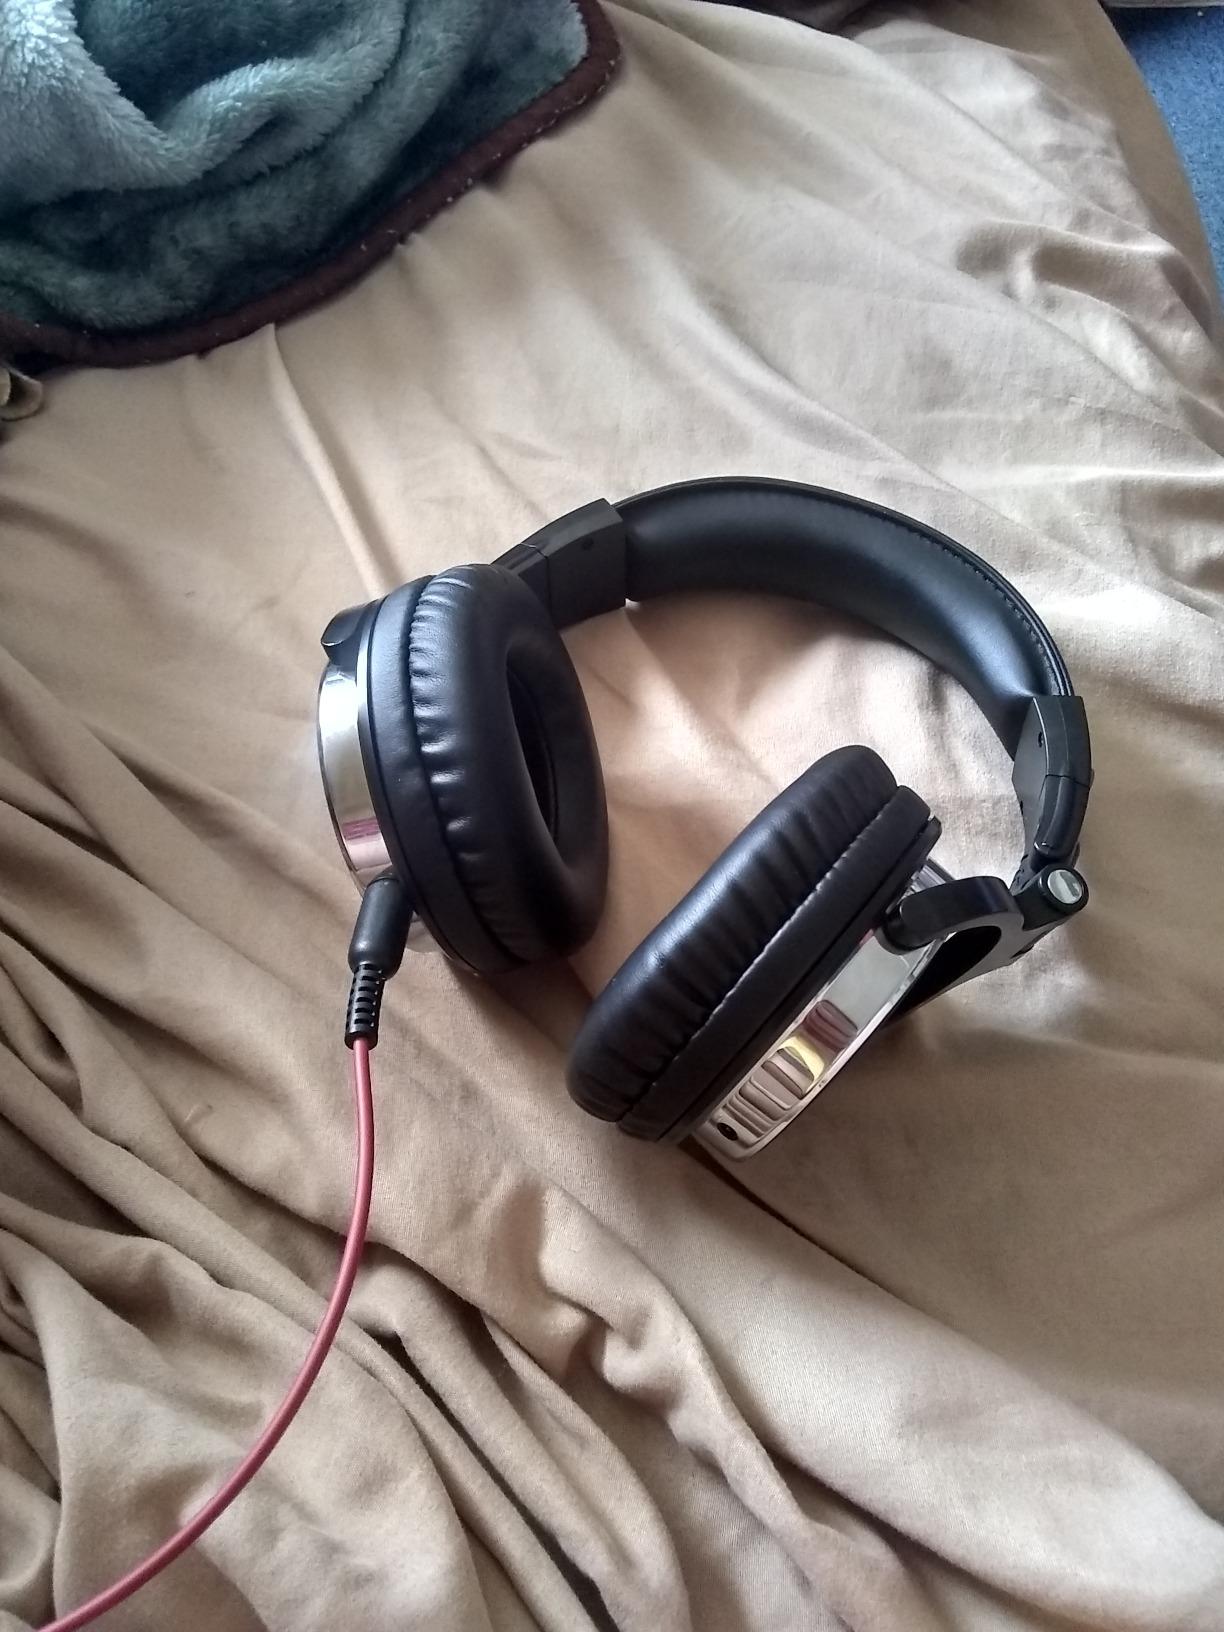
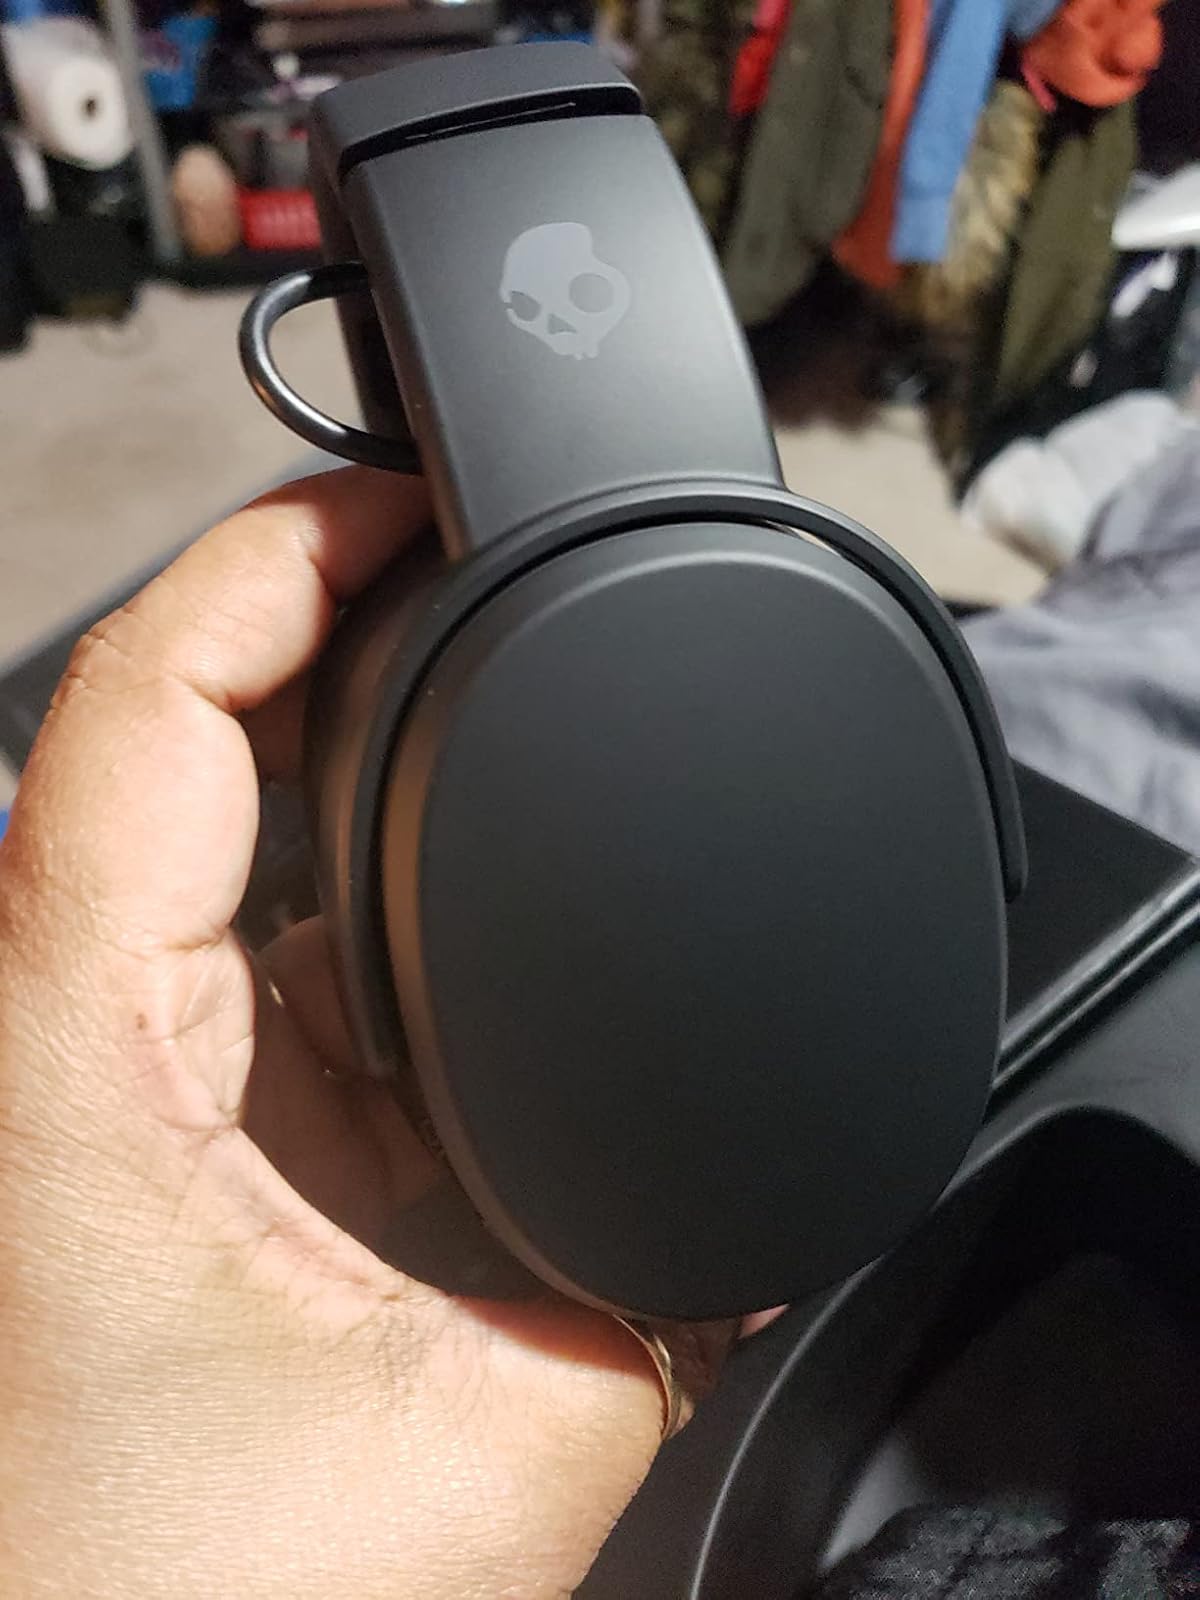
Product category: headphones
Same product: no